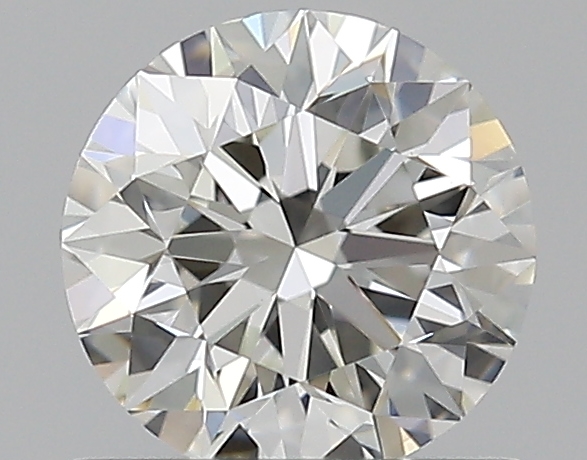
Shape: round
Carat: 0.7
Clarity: VS2
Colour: I
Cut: EX
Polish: EX
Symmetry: EX
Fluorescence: N
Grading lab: GIA
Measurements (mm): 5.63 x 5.67 x 3.57